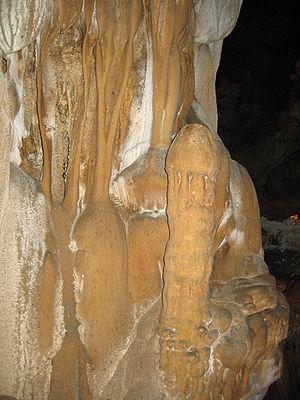
Le parc national de Phong Nha – Kẻ Bàng est un parc national du centre du Viêt Nam. Créé en 2001, il est classé au patrimoine mondial de l'UNESCO. Il est situé dans le nord de la cordillère annamitique, dans les arrondissements de Bố Trạch et Minh Hóa, dans la province de Quảng Bình, à environ 500 kilomètres au sud de Hanoï.